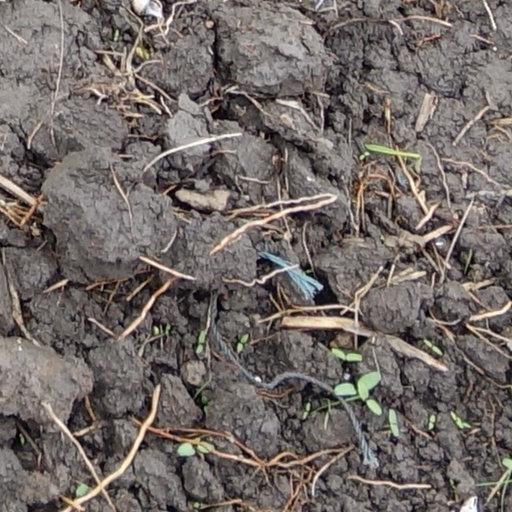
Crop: wheat